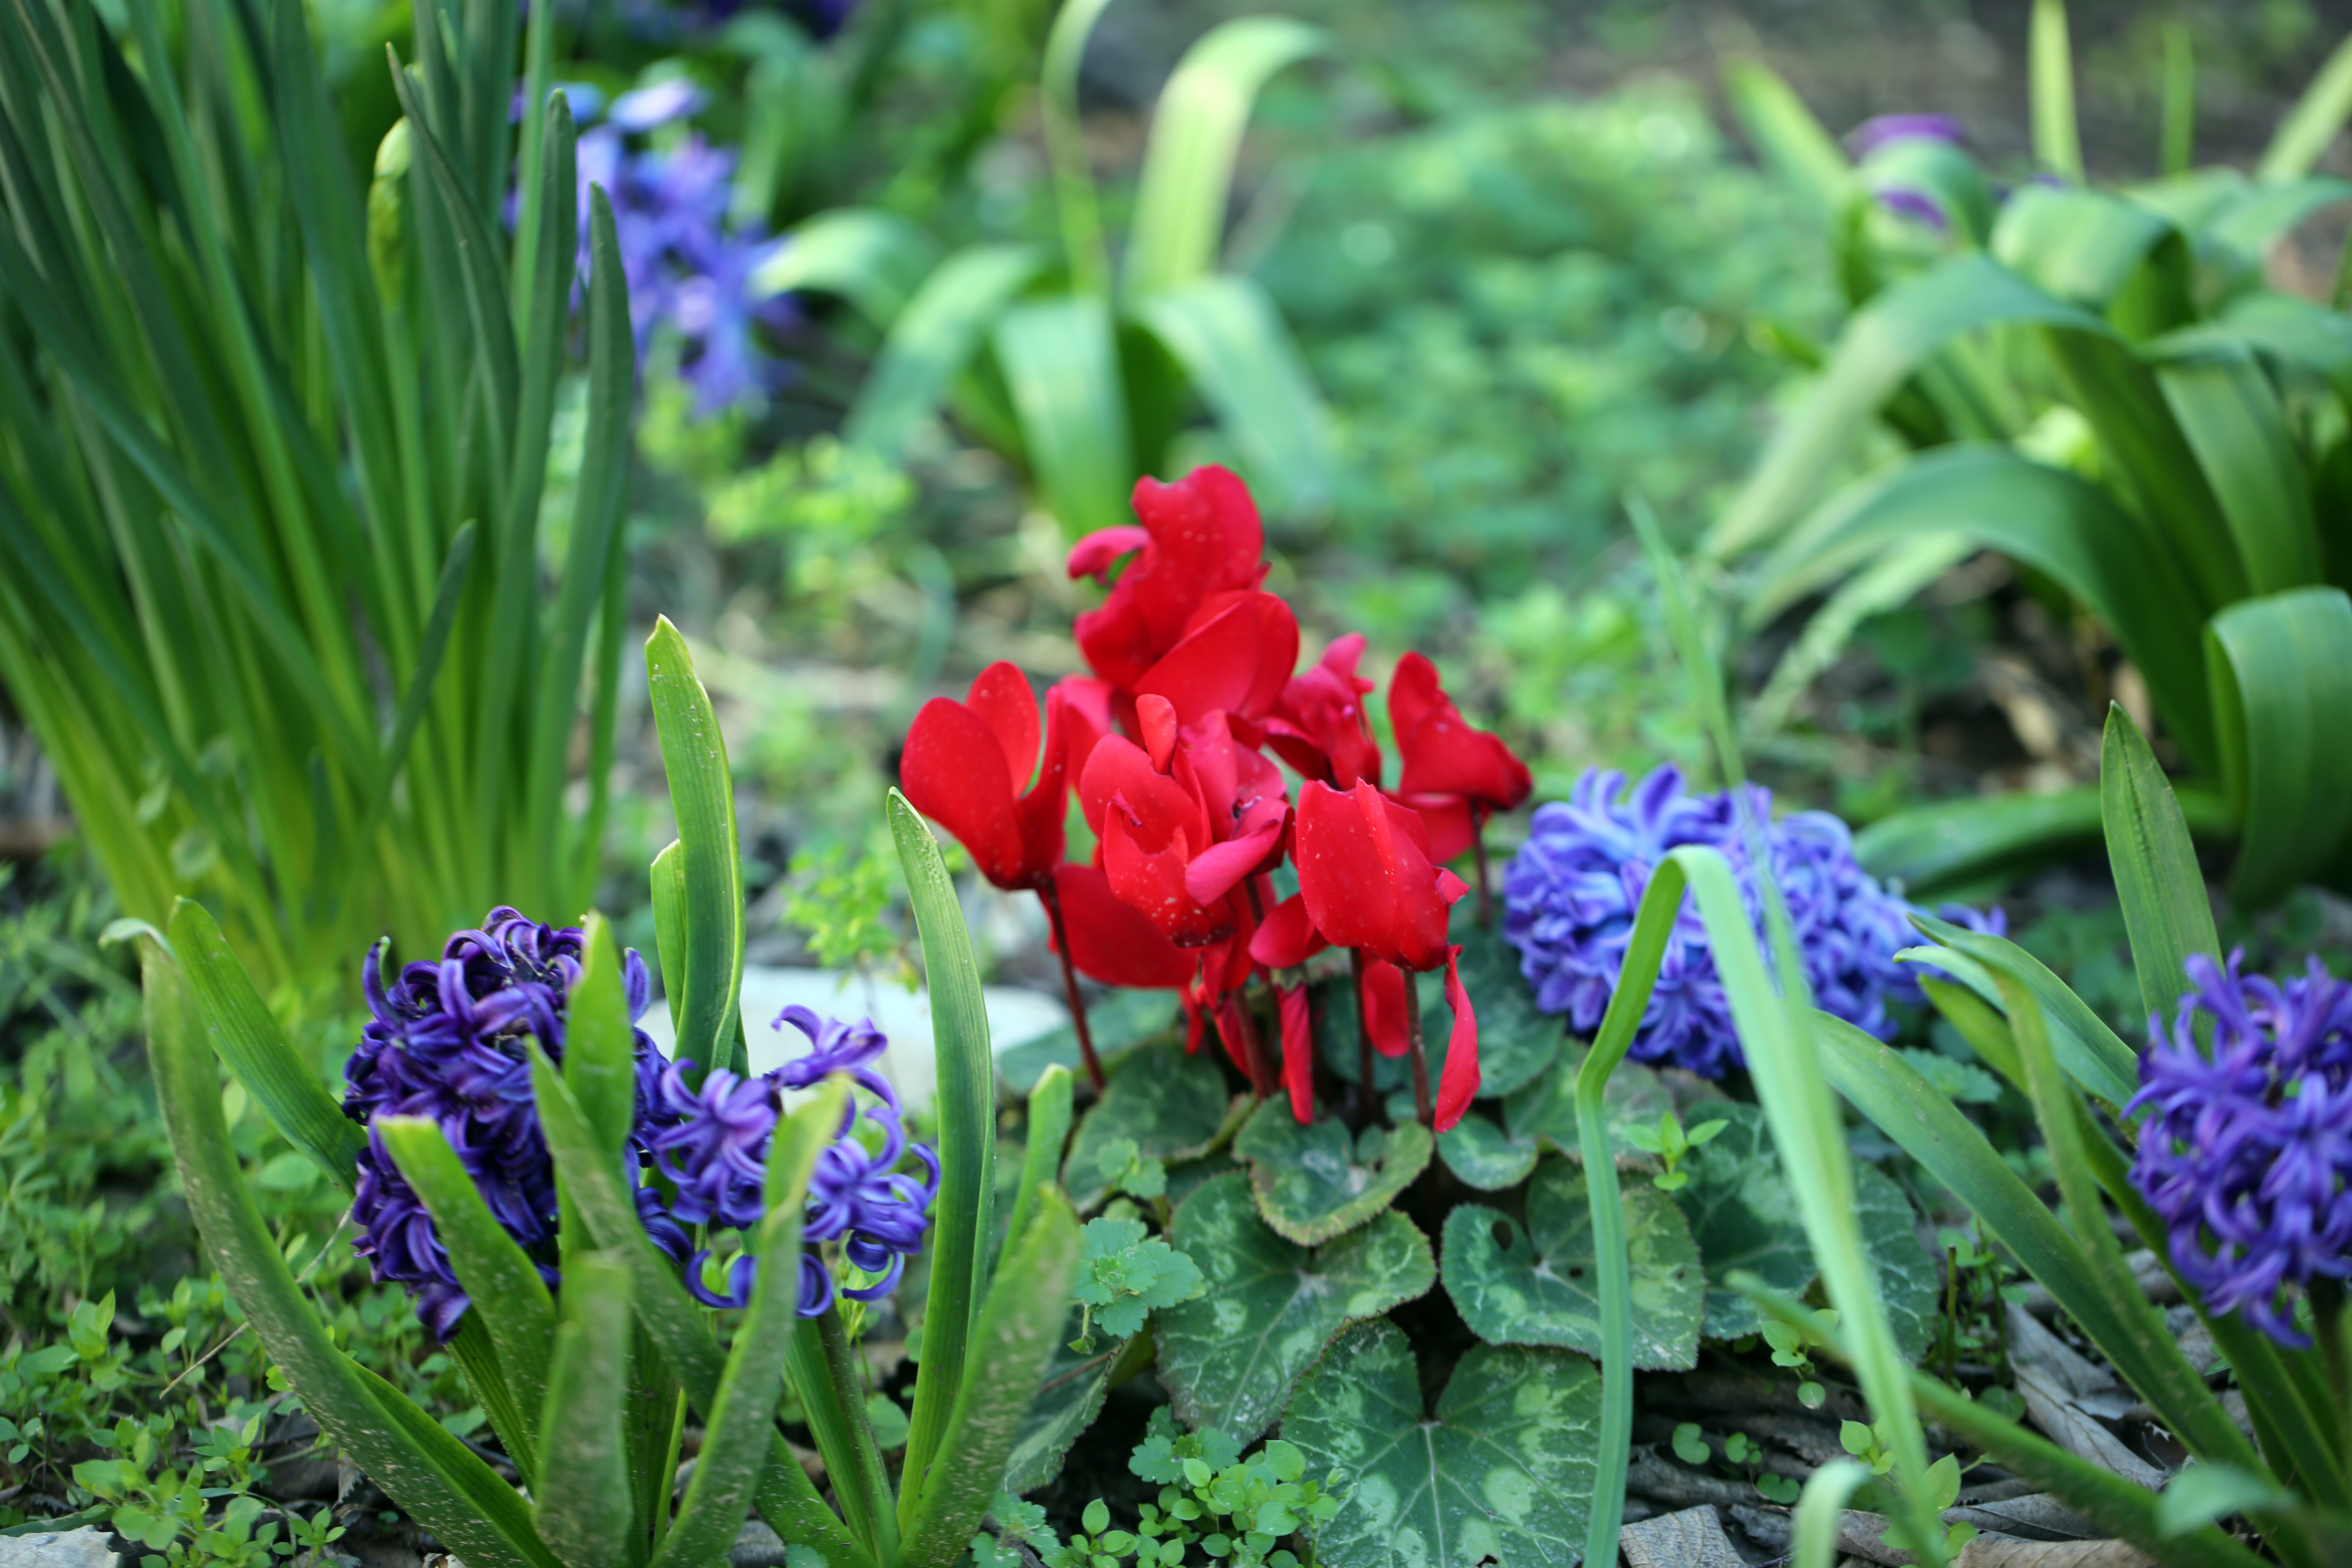
nature, grass, plant, meadow, flower, france, europe, canon, botany, garden, terrain, flora, wildflower, midi, hiver, couleurs, jardin, isasza, southfrance, sdfrankreich, zuidfrankrijk, mditerrane, hrault, montpelliermtropole, jacou, exterieur, floraisons, cyclamen, jacinthes, plantations, avantsaison, hyacinth, macro photography, flowering plant, land plant, english lavender